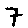
Label: 7